Kaitiakitanga

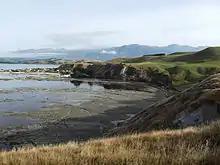
Kaikōura coastline from peninsula walkway

A number of government acts provide for recognition of the Treaty of Waitangi and kaitiakitanga, including the Conservation Act of 1987, though perhaps most importantly is the Resource Management Act of 1991 (RMA) and its amendments. Under Section 7 of the RMA all individuals exercising functions and powers in relation to managing the use, development and protection of natural and physical resources are required to “have particular regard” to kaitiakitanga amongst others.